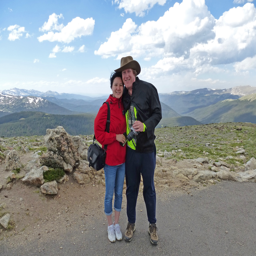
people on top of the mountain